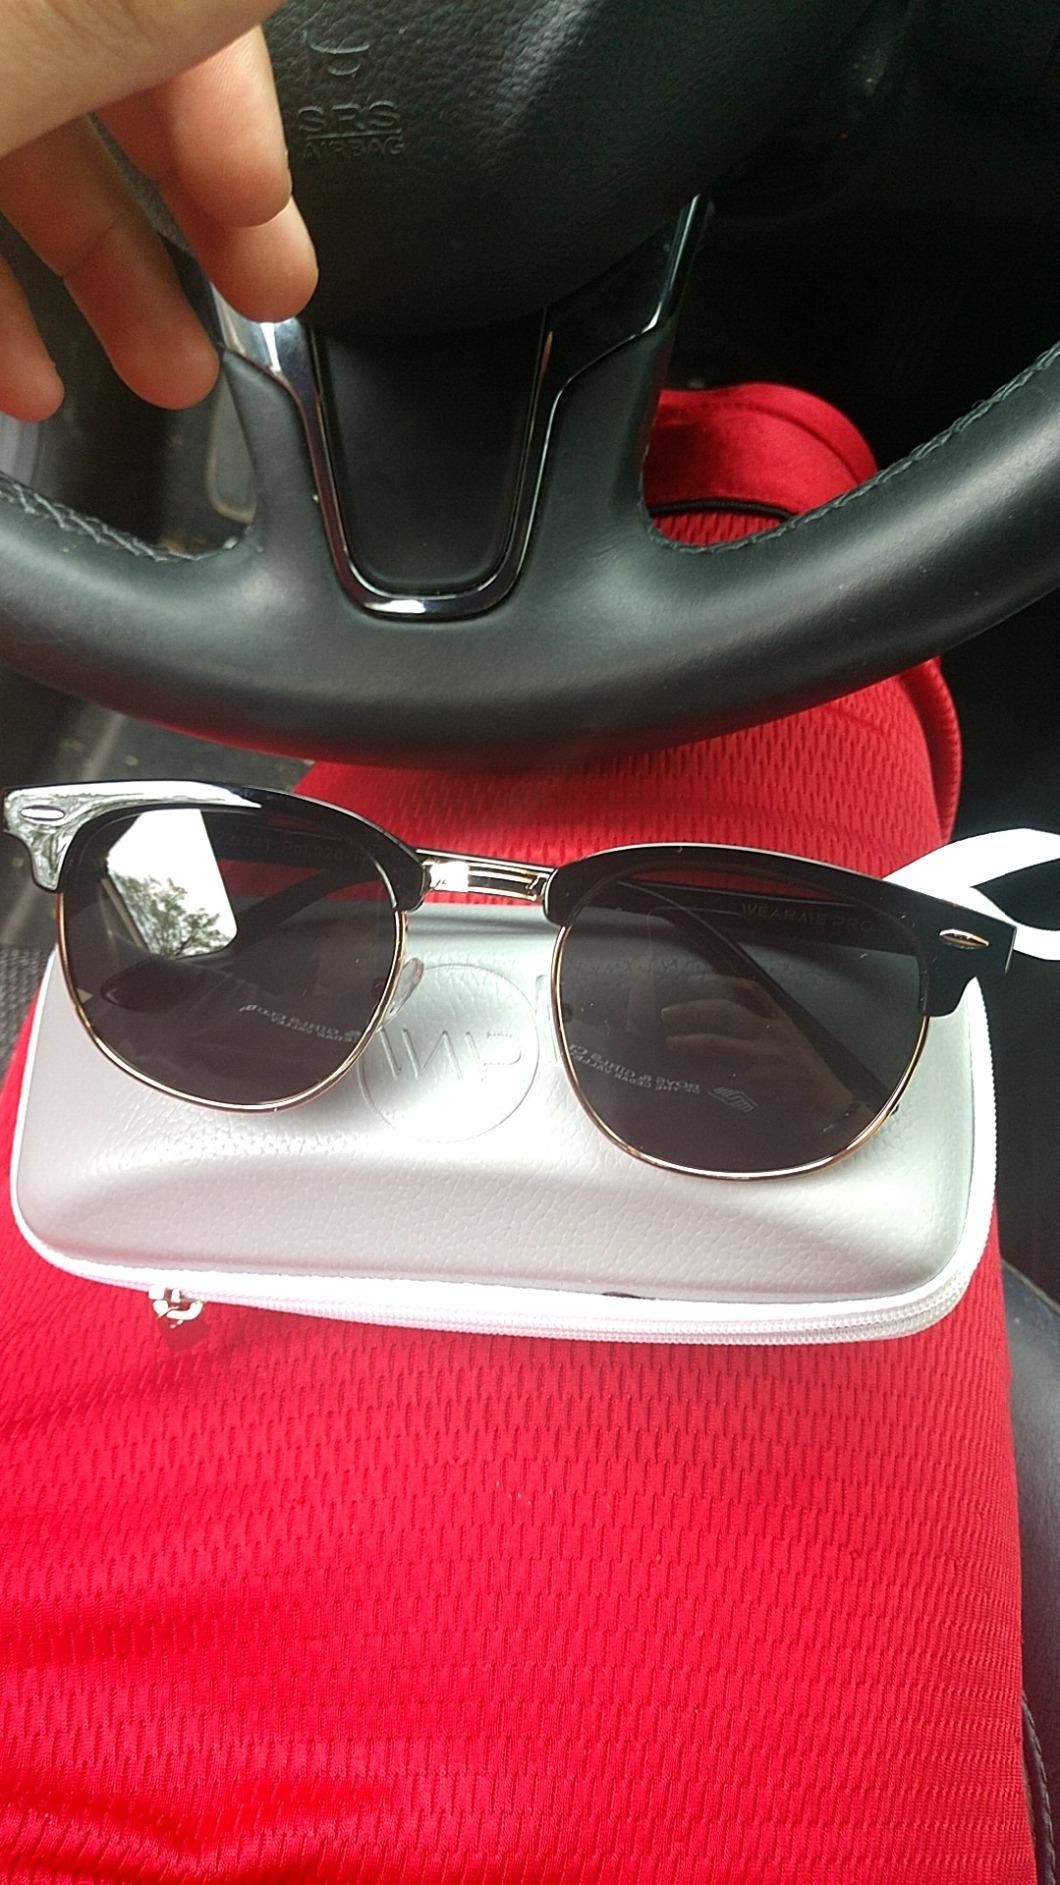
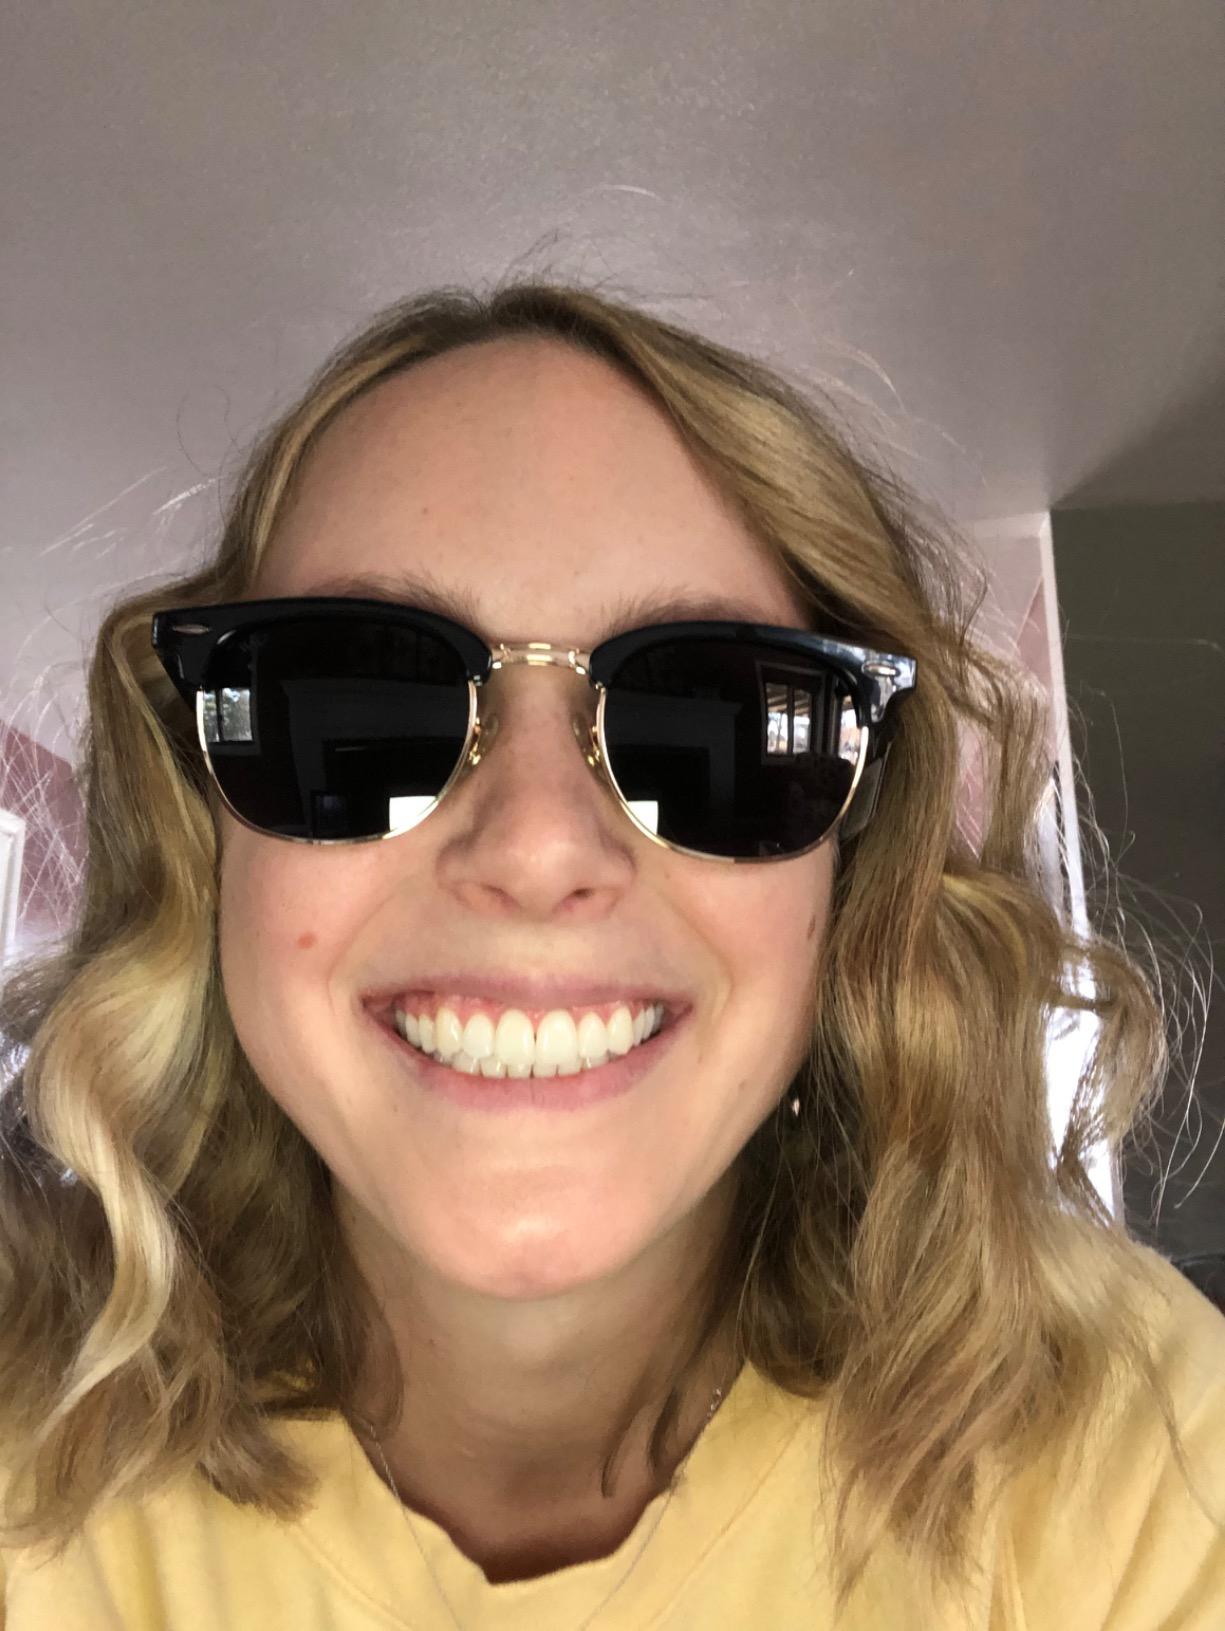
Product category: accessories_sunglasses
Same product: yes